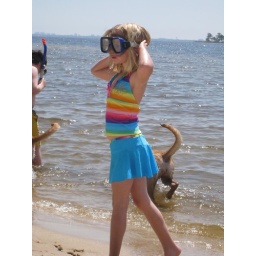
Campbell and Sabina playing at the beach in front of the house